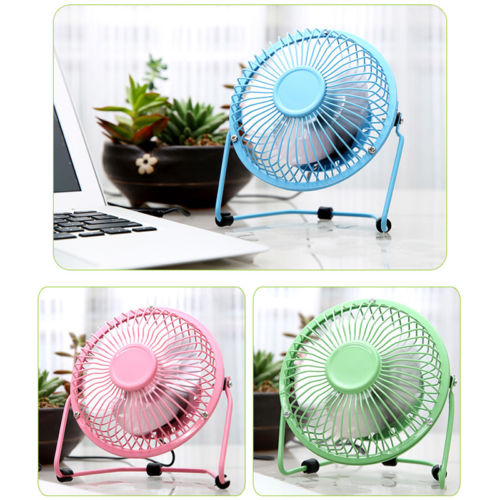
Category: fan